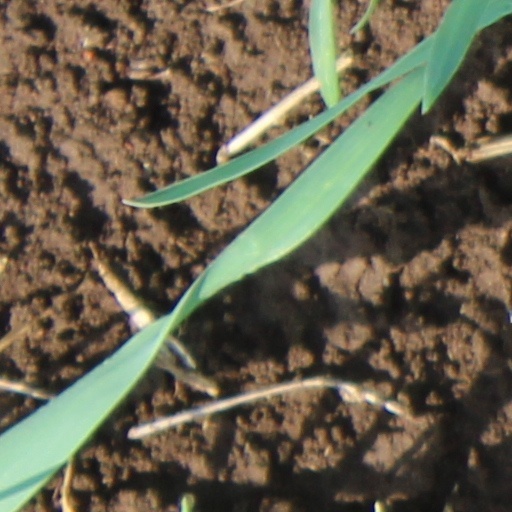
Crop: wheat